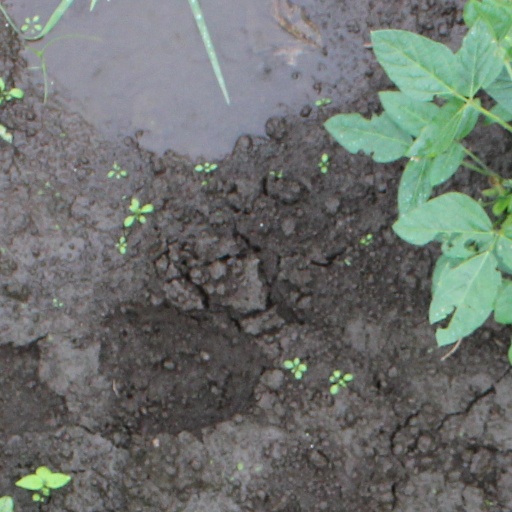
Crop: soybean